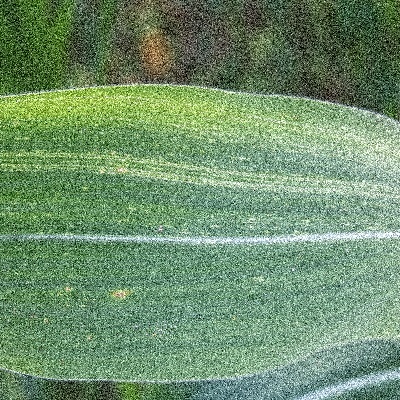
Label: Corn_(Maize)___Maize_Streak_Virus